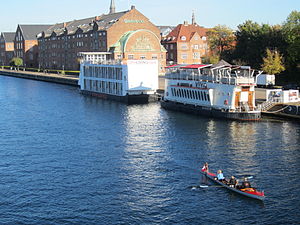
Applebys Plads / Skibe
Hotelskibet Hotel Cph Living og restaurantskibet Viva.
Applebys Plads er en trekantet plads og område i det sydlige Christianshavn i København mellem Langebro, Inderhavnen og Christianshavns Kanal. Den er opkaldt efter kong Christian 6.'s rebslager Peter Appleby, der drev sin virksomhed her i slutningen af 1700-tallet, om end bygningerne fra dengang ikke længere eksisterer. De Danske Sukkerfabrikkers bygning langs havnen er fra 1912-13, mens resten af området har undergået byfornyelse i 1990'erne.